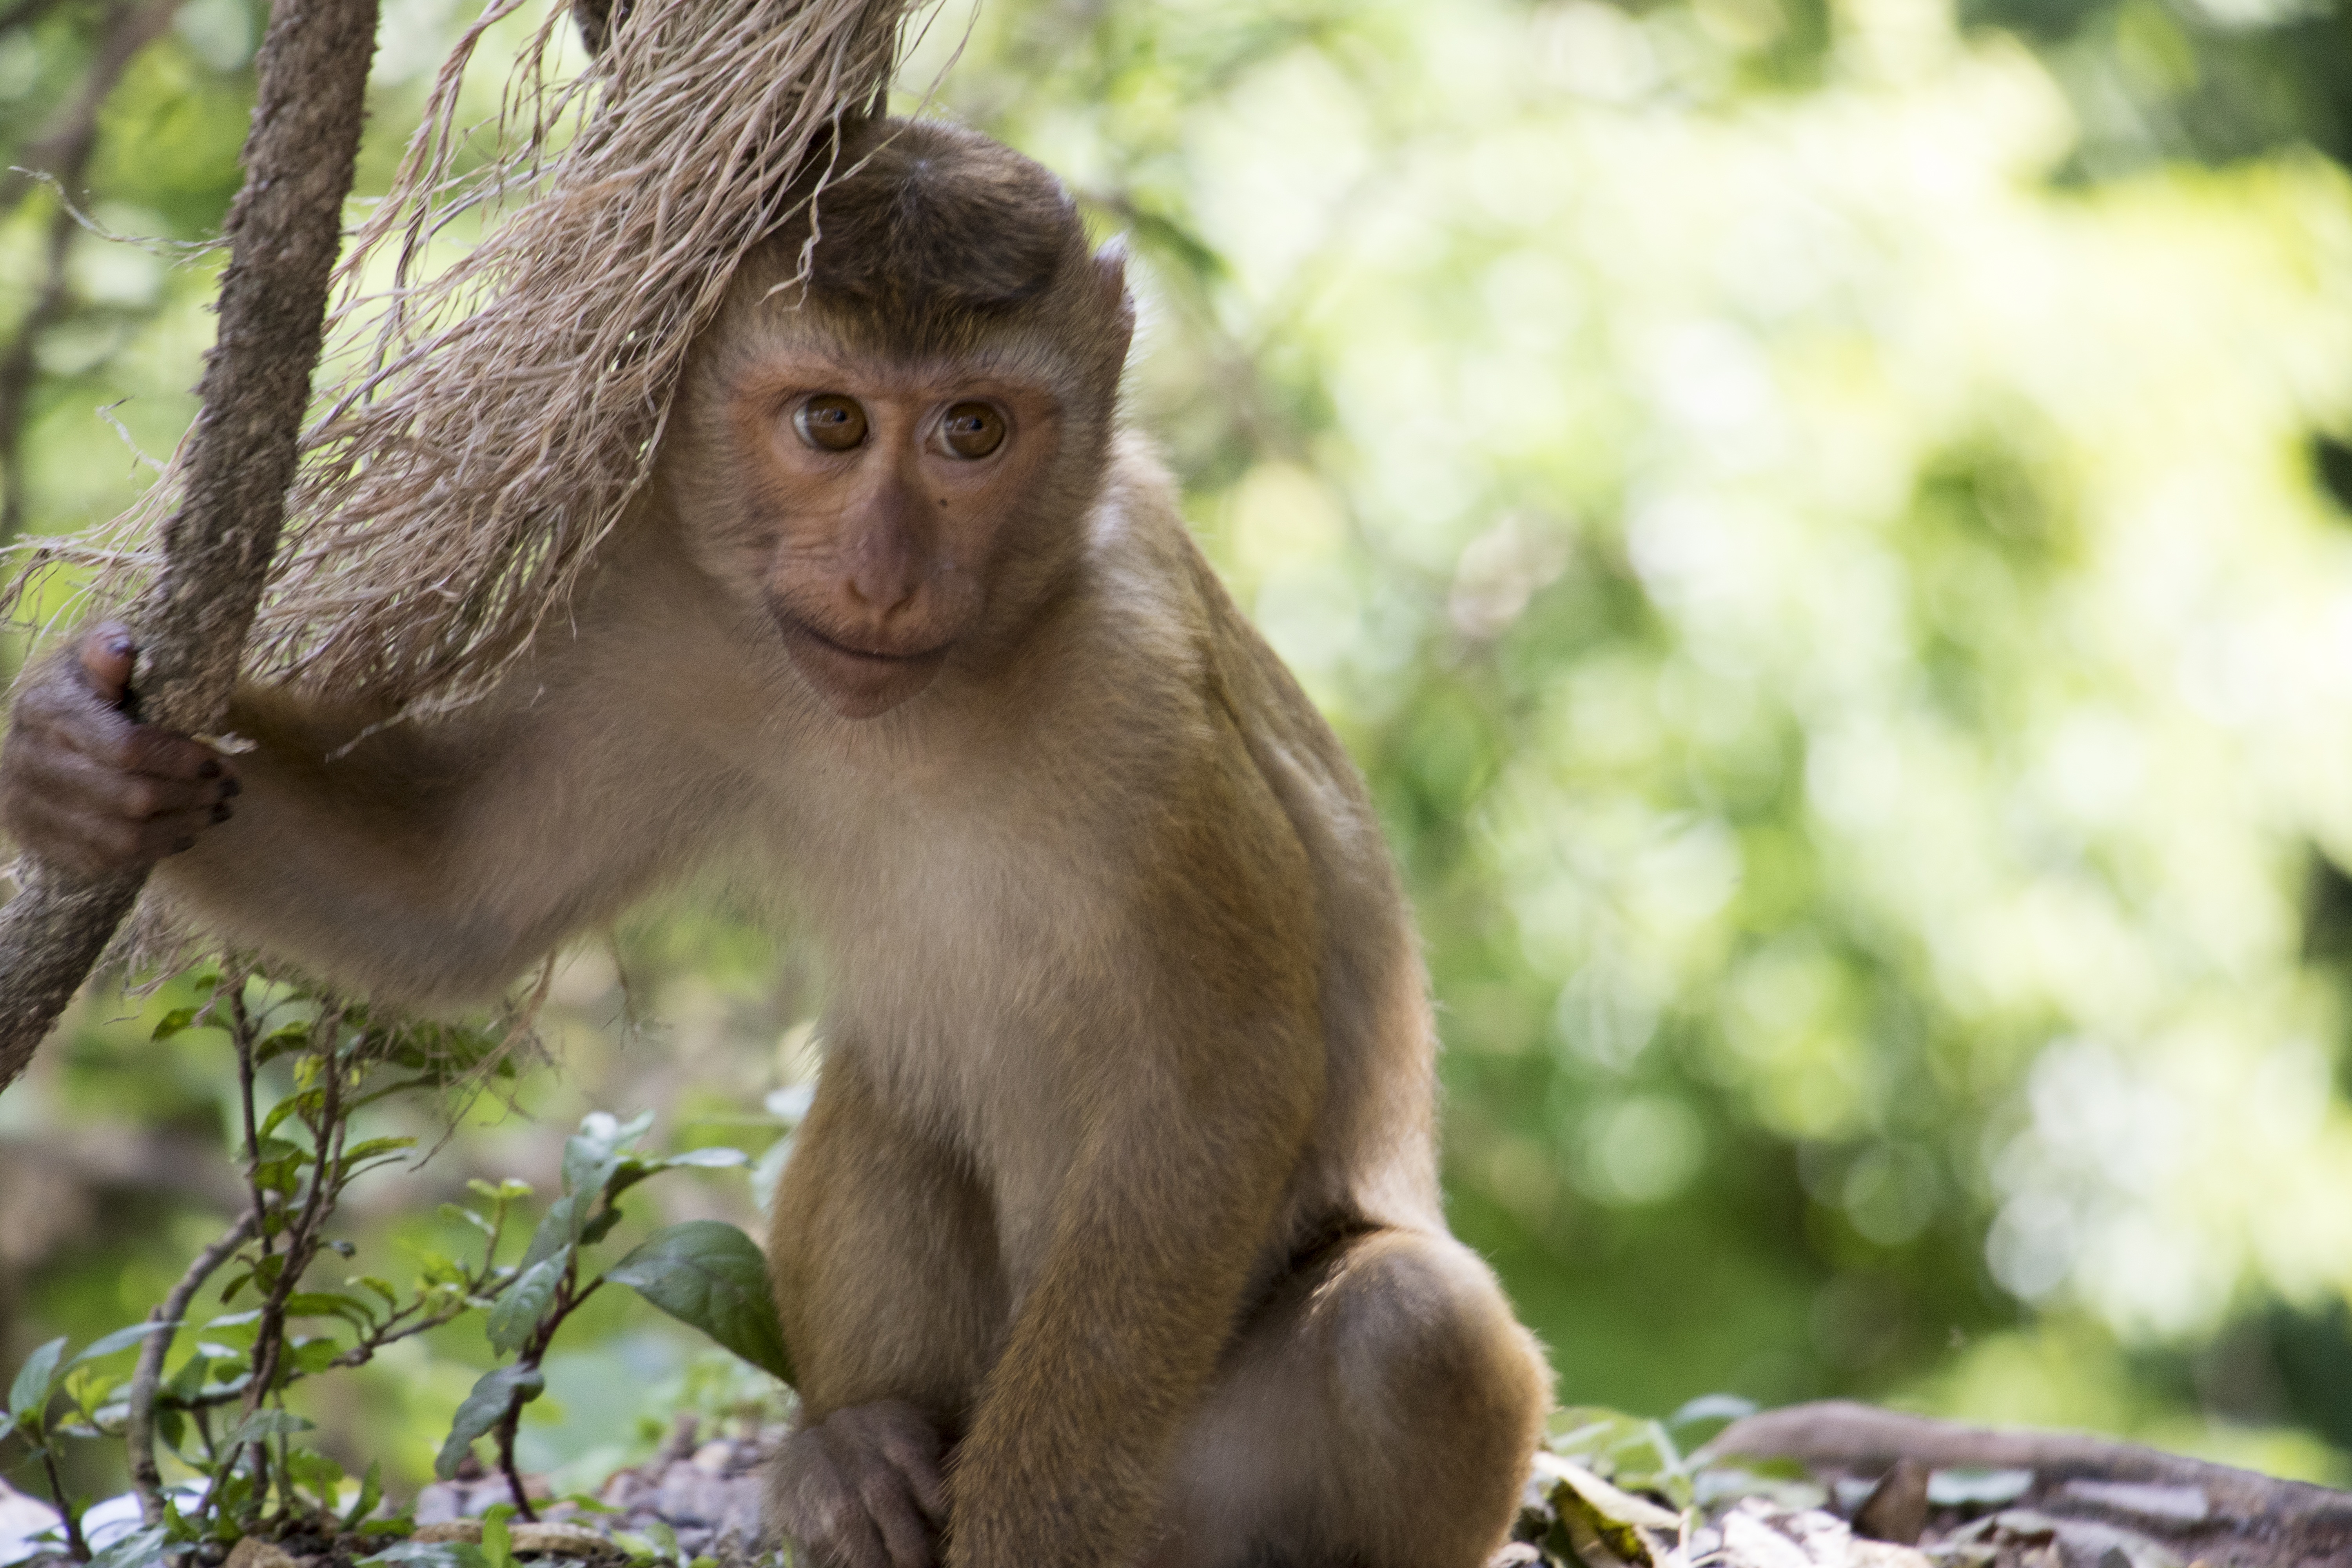
nature, sweet, animal, cute, wildlife, wild, zoo, jungle, mammal, asia, monkey, fauna, primate, thailand, ape, vertebrate, primates, animal world, tropics, ffchen, macaque, old world monkey, monkey portrait, fern stlich, makake, capuchin monkey, new world monkey, tufted capuchin, white headed capuchin, zooaufnahme, young monkeys